Wandlebury Hill

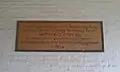
Plaque on Wandlebury stables recording the gift of land by Terence Gray in memory of his parents, 1954

Wandlebury House, home of among others Francis Godolphin, 2nd Earl of Godolphin, stood within the Ring. The house was demolished in the 1950s but the monumental stable block remains, now used for accommodation and as headquarters office of Cambridge Past, Present & Future. The grave of the Godolphin Barb horse, which died in 1753, can be seen under the archway. Maps and leaflets are available from the porch at all times and from a shed in car park on summer Sundays. The tail of a crashed World War II Wellington Bomber was visible wedged high in a beech tree within the estate, until it was dislodged by strong winds in the early 1990s.